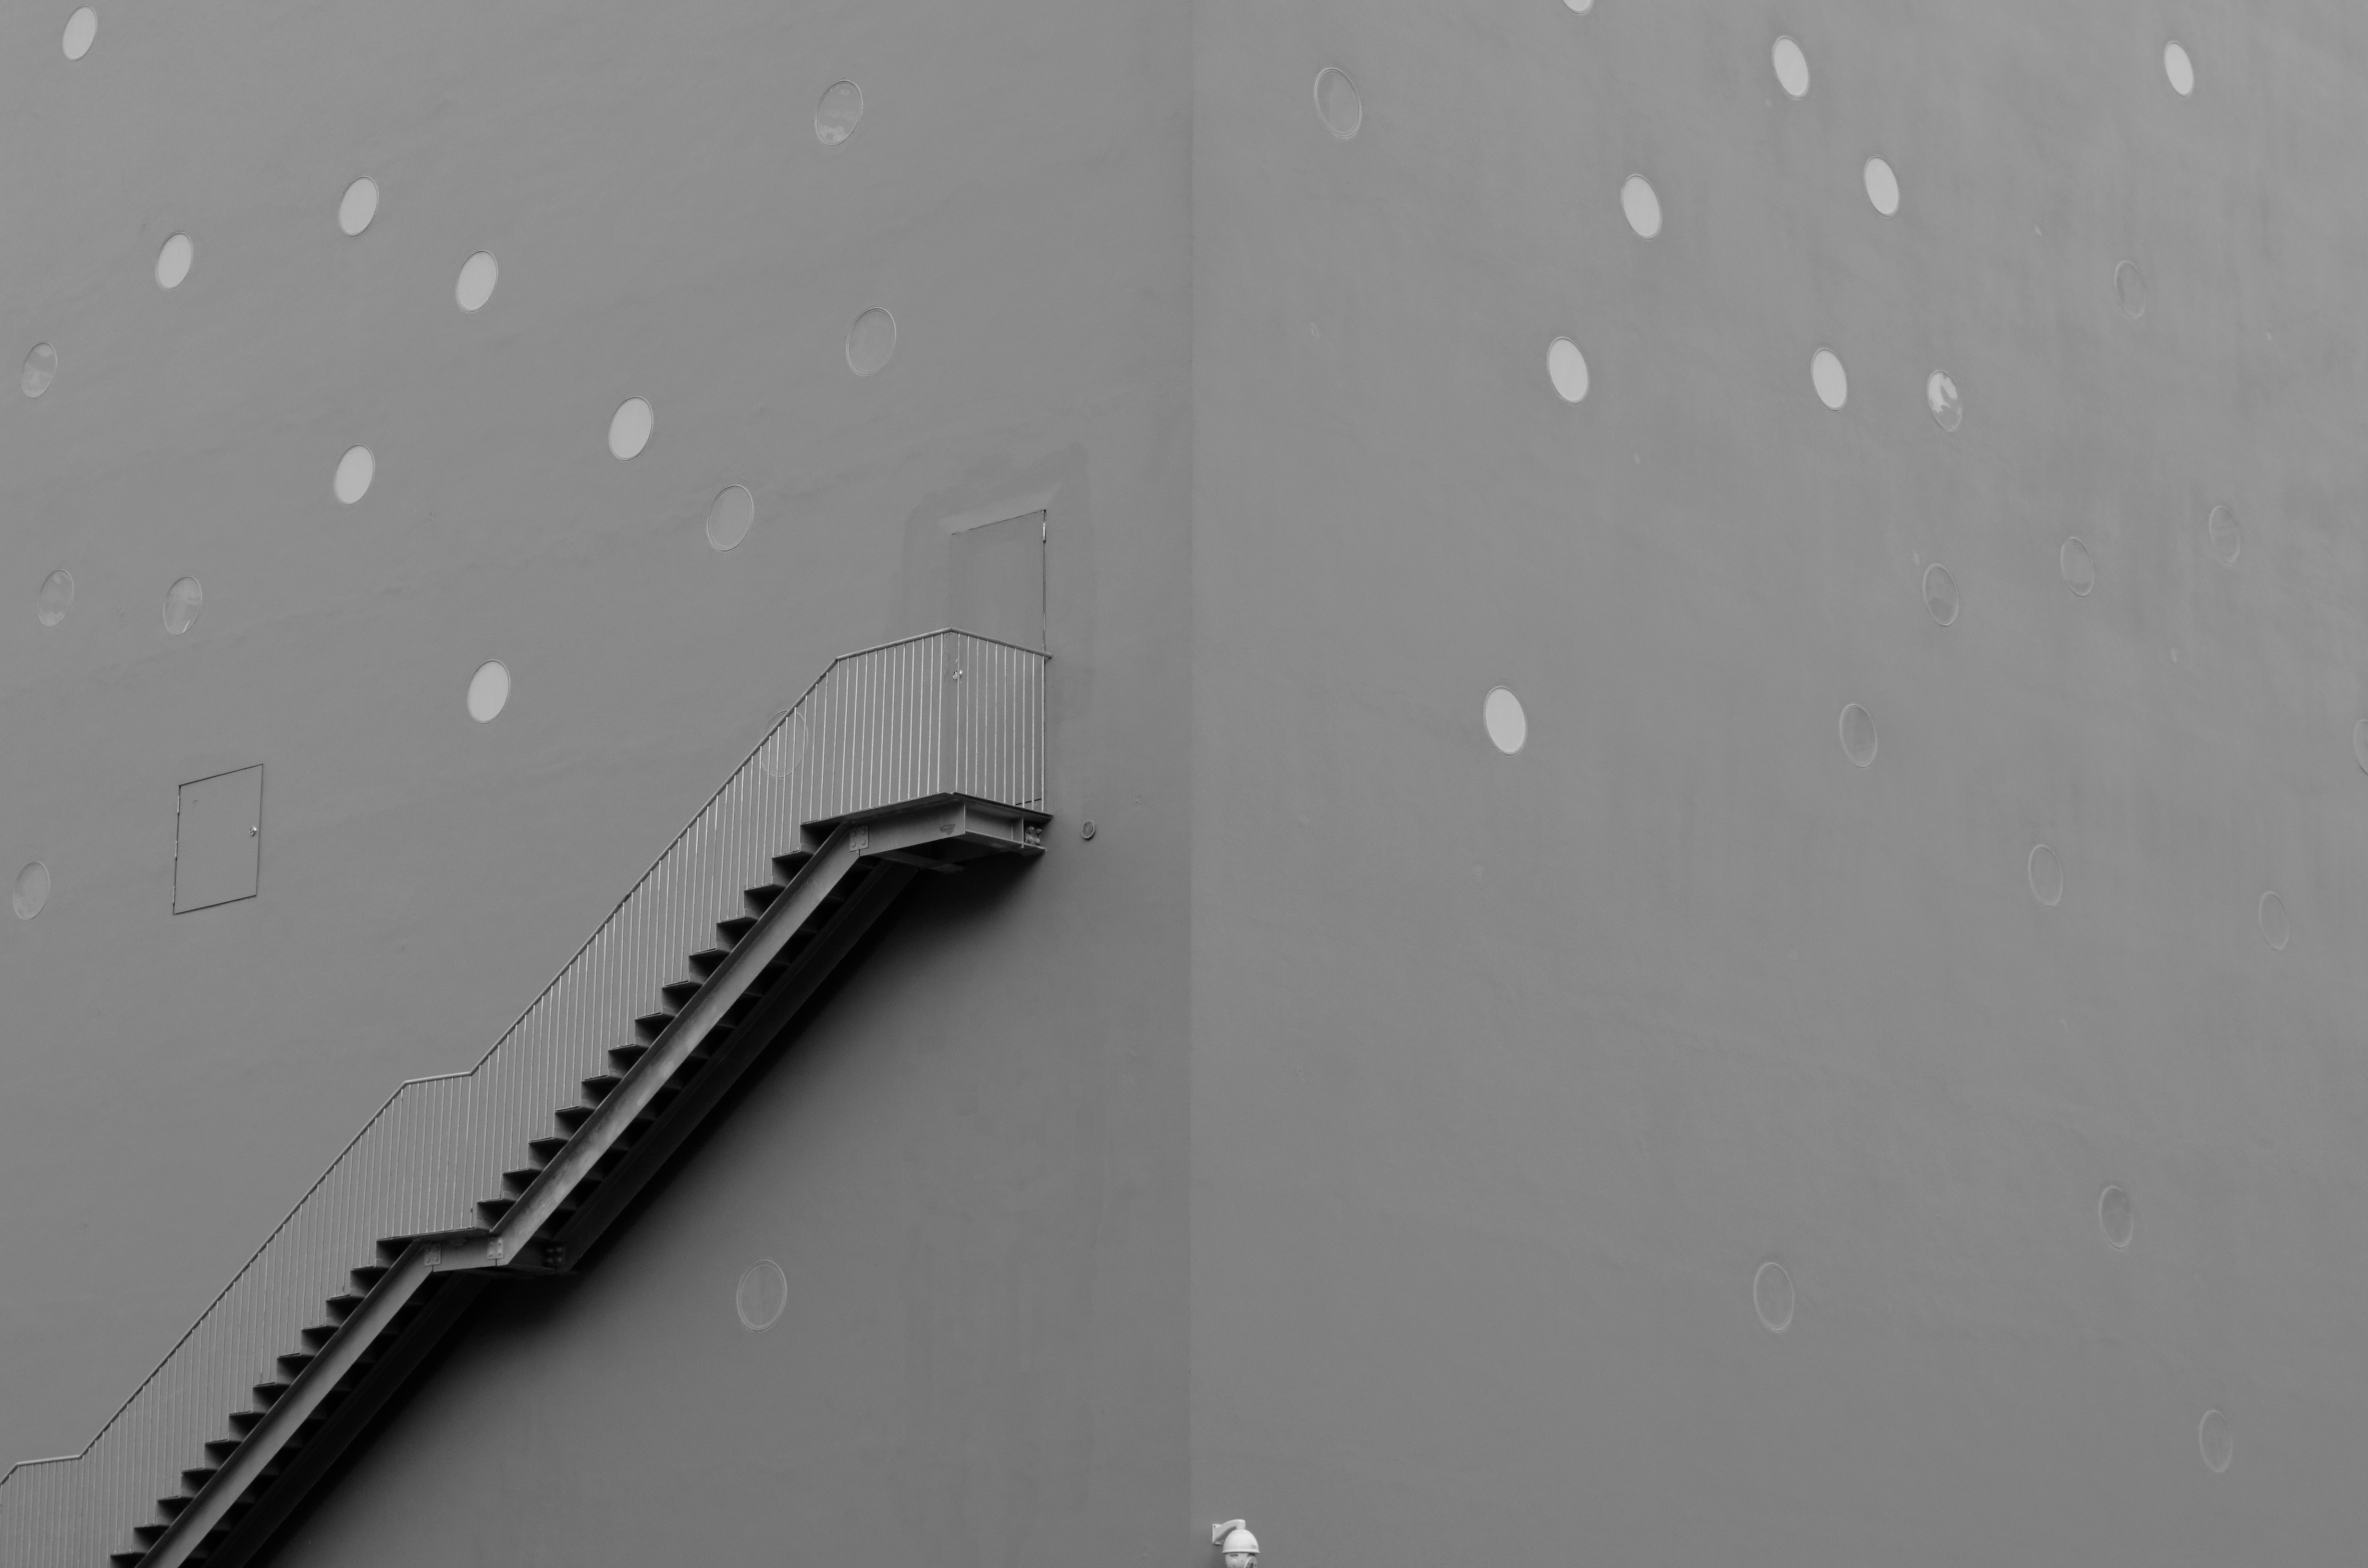
snow, wing, black and white, white, floor, line, weather, black, monochrome, monochrome photography